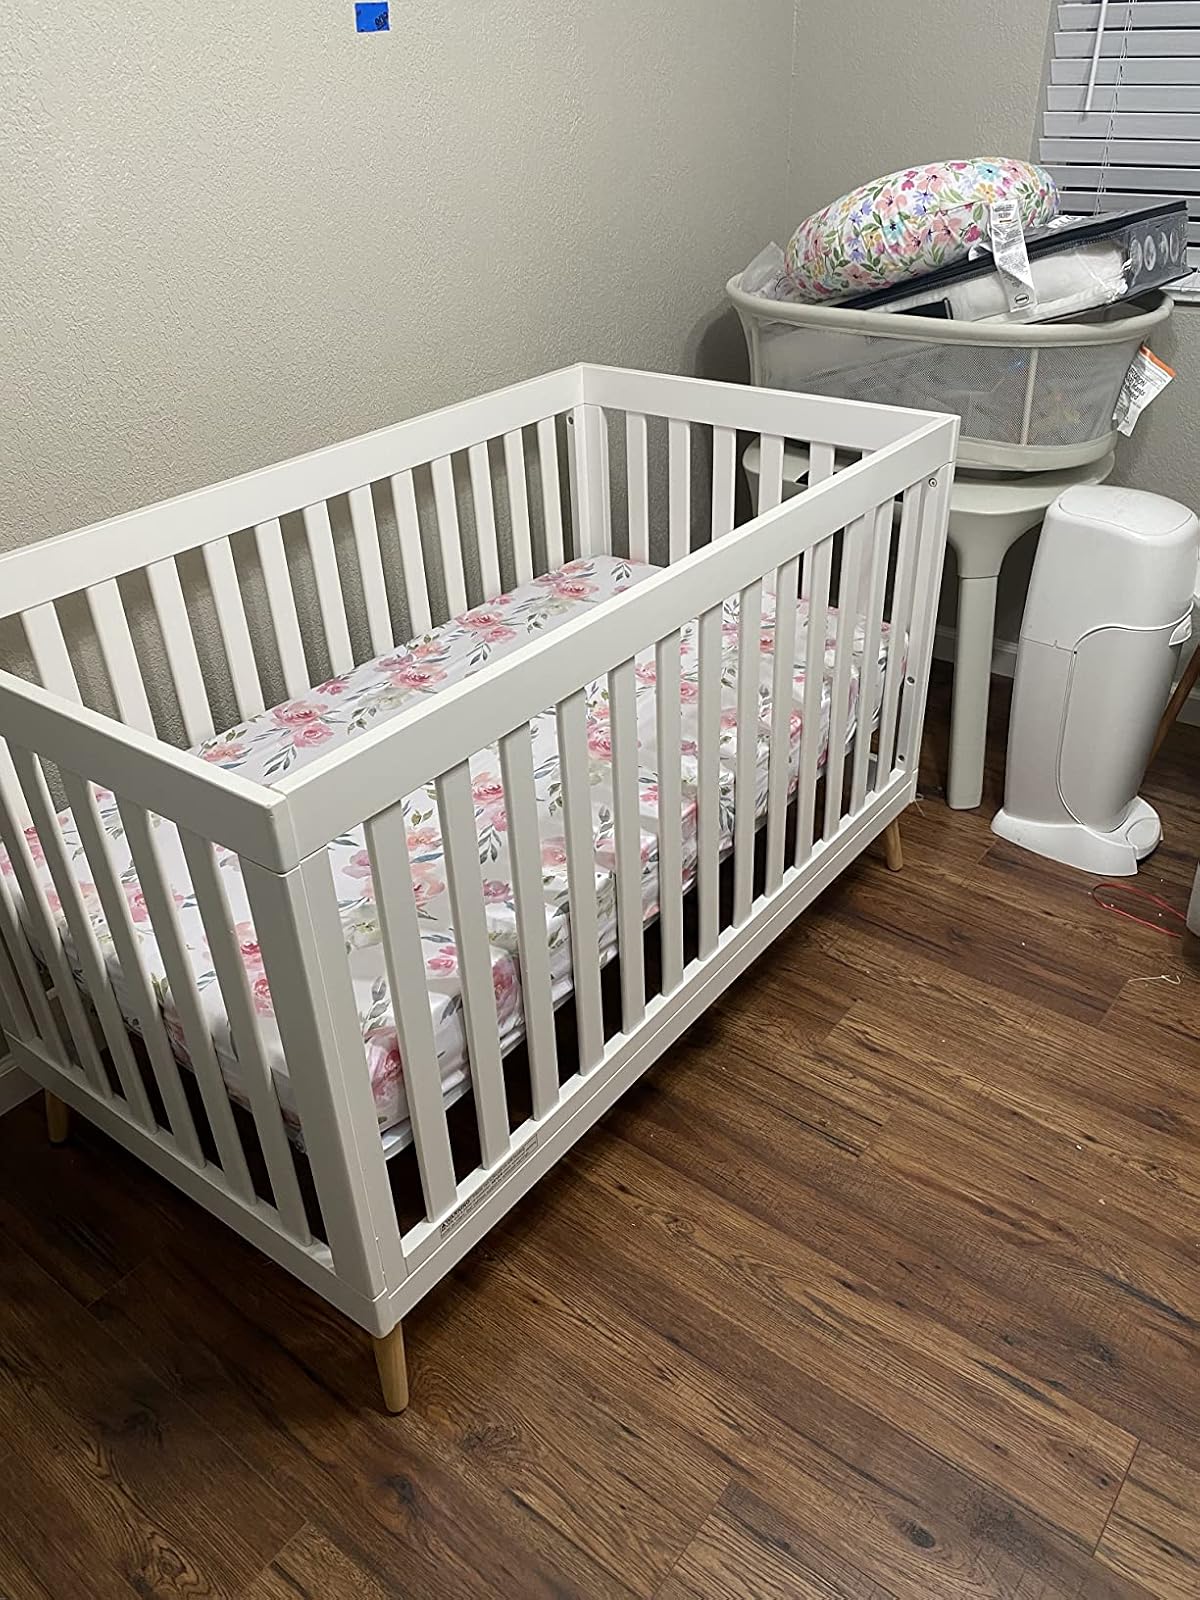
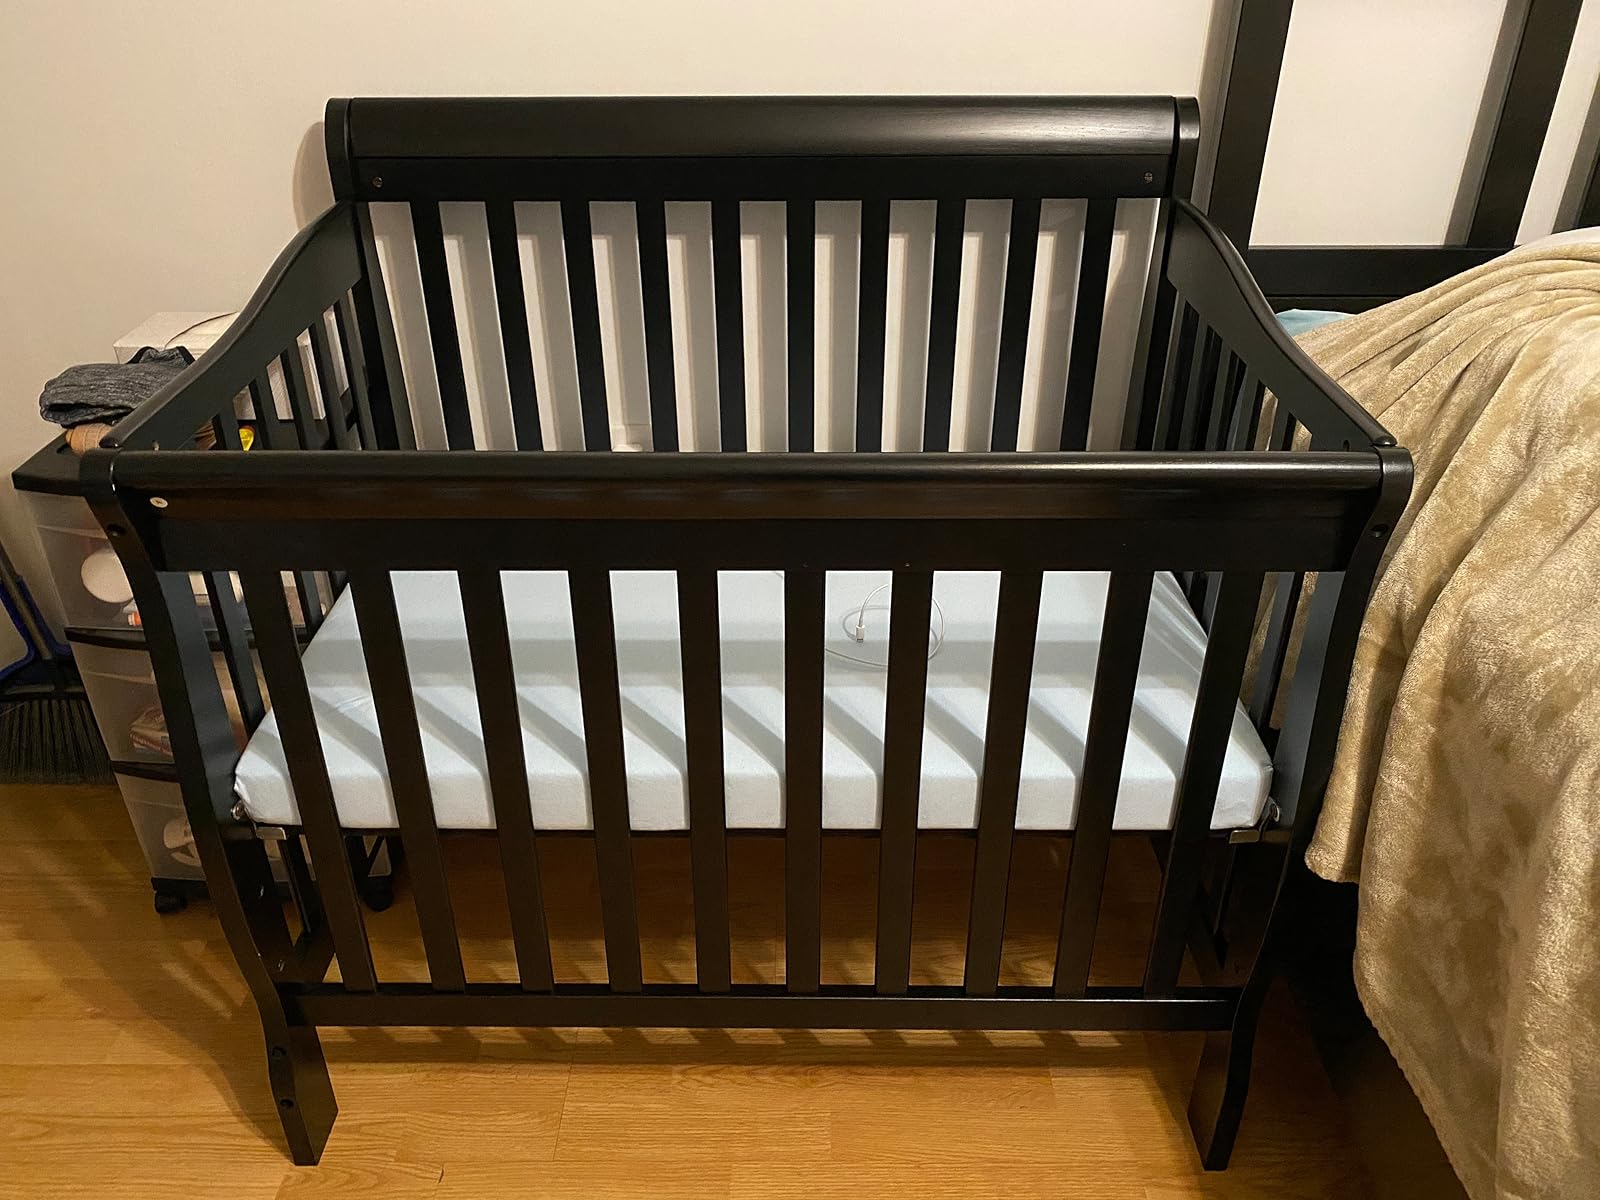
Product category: products_crib
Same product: no